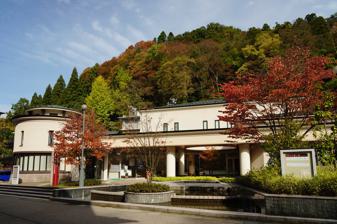
Building: Kanazawa Yuwaku Yumeji-kan Museum
Country: Japan
Year built: 2000
Museum in Kanazawa, Ishikawa, Japan Kanazawa Yuwaku Yumeji-kan Museum 金沢湯涌夢二館 Kanazawa Yuwaku Yumeji-kan Museum Established 16 April 2000 Location Kanazawa, Ishikawa , Japan Coordinates 36°29′9.5″N 136°45′26.8″E / 36.485972°N 136.757444°E / 36.485972; 136.757444 Type art Museum Website Official website The Kanazawa Yuwaku Yumeji-kan Museum ( Japanese : 金沢湯涌夢二館 ) is a museum in Yuwaku Hot Spring , Kanazawa , Ishikawa Prefecture , Japan dedicated to the works of the artist Yumeji Takehisa . History The museum was established in 2000. Architecture The museum is housed in a two-story building. It features a shop. Exhibitions The ground floor of the museum displays the three muses immortalized by Yumeji, named Tamaki, Hikono and Oyo. The upper floor displays the temporary exhibitions about Yumeji's works. Transportation The museum is accessible by bus from Kanazawa Station of West Japan Railway Company . See also List of museums in Japan References